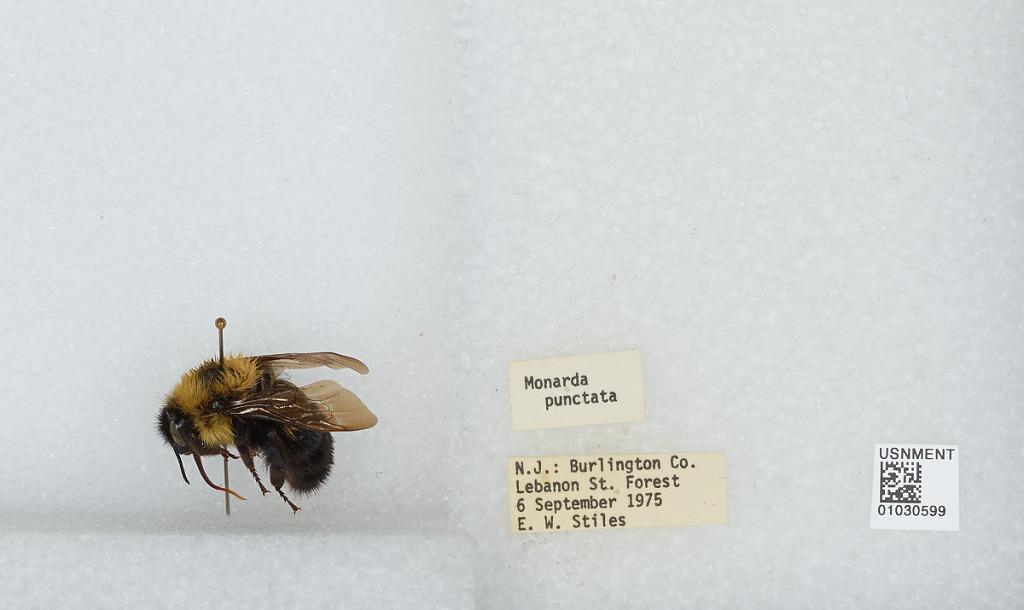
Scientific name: Bombus (Pyrobombus) vagans vagans Smith
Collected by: E. Stiles
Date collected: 1975-9-6
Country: United States
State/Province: New Jersey
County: Burlington
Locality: Lebanon State Forest
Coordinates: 39.895, -74.575